Portrait of the Artist's Mother (Van Gogh)

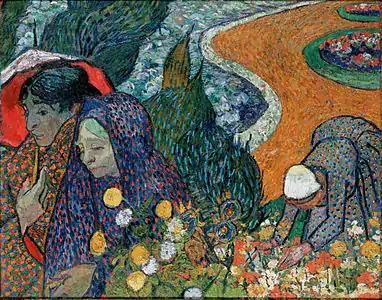
"Memory of the Garden at Etten (Ladies of Arles)", 1888. The Hermitage, St. Petersburg, Russia (F496)

Van Gogh painted "Memory of the Garden at Etten" to hang in his bedroom. He envisioned the older woman was his mother and the younger in a plaid shawl his sister Wil. To Wil he said he had "an impression of you like those in Dickens’s novels."